2006 United States House of Representatives elections in Colorado

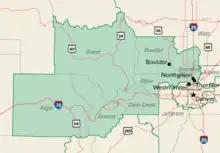

Incumbent Democratic Congressman Mark Udall dispatched with Republican nominee Rich Mancuso, Libertarian nominee Norm Olsen, and Green candidate J. A. Calhoun to win a fifth term in this Boulder-based district.